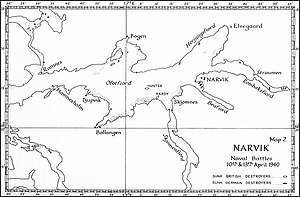
Ofotfjorden
Britisk kort over Ofotfjorden
Ofotfjorden er en fjord i Nordland fylke i Norge. Navnet stammer fra det norrøne stednavn Ófóti, og fótr, 'fot', muligvis efter fjordens form. Byen Narvik ligger på sydbredden i den østlige del af fjorden.